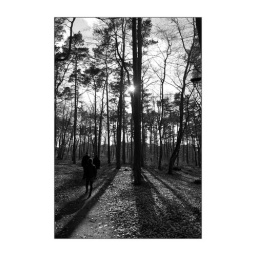
sun and trees in black and white